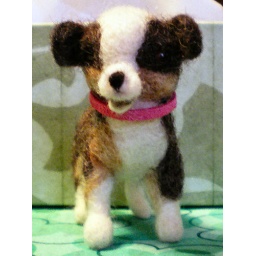
Minature Australian sheep dog I did for mother in law.